Hackford Road

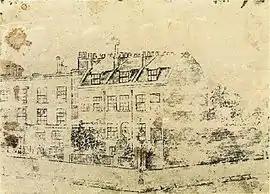
Van Gogh's drawing of 87 Hackford Road

The artist Vincent van Gogh (1853–1890) lived at 87 Hackford Road, then the house of Ursula Loyer and her daughter Eugenie, in 1873 and 1874. He wrote to his brother Theo van Gogh from this address. He arrived in London to start work at the art dealership Goupil & Co. in Southampton Street, central London, on 19 May 1873.